Princeton, Kentucky

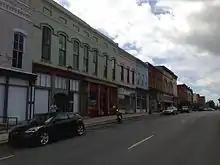
Downtown Princeton Kentucky

In 2008 the Kentucky Heritage Council honored the town with the Ida Lee Willis Memorial Foundation's Preservation Award "in recognition of the significant accomplishment involving the preservation and historic restoration through increased awareness and civic involvement" for "Let's Paint the Town!". At the invitation of the National Trust for Historic Preservation, "Let's Paint the Town!" was honored to present its success to the nation in Chicago (2009) and Oklahoma City (2010) at the National Main Streets Conference.